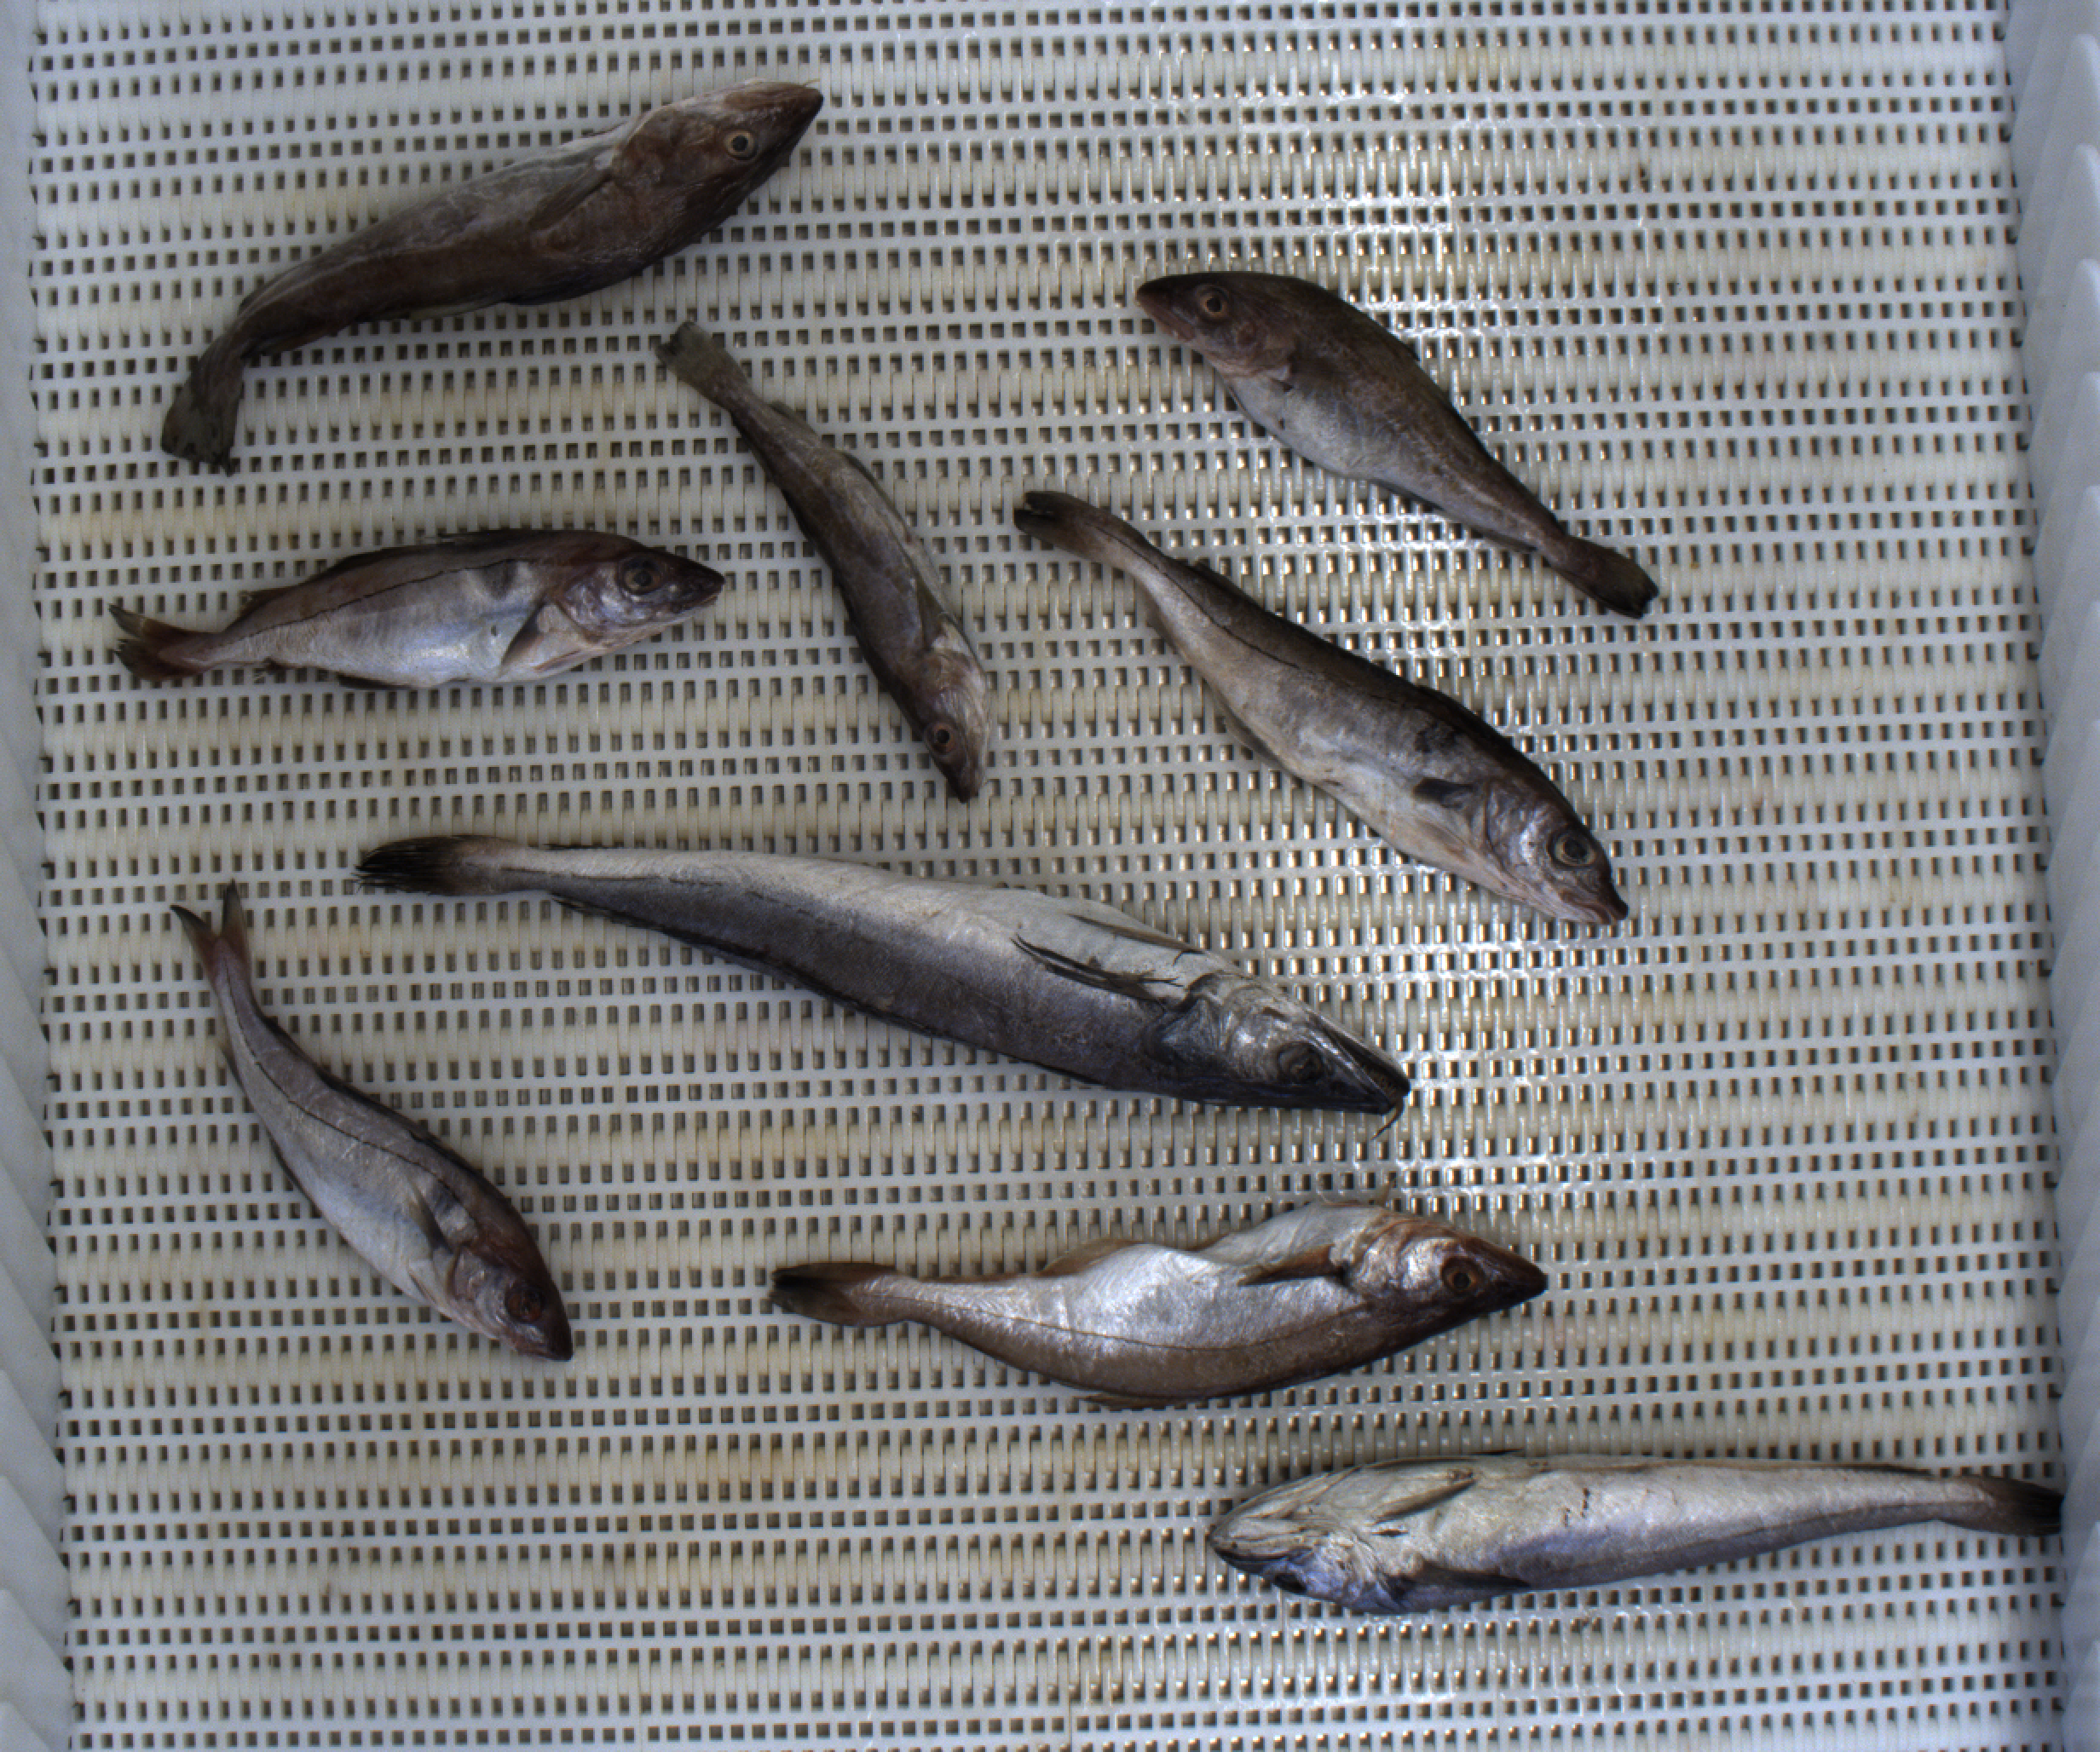
Total fish: 9
Cod: 3
Haddock: 3
Whiting: 1
Hake: 2
Horse mackerel: 0
Saithe: 0
Other: 0